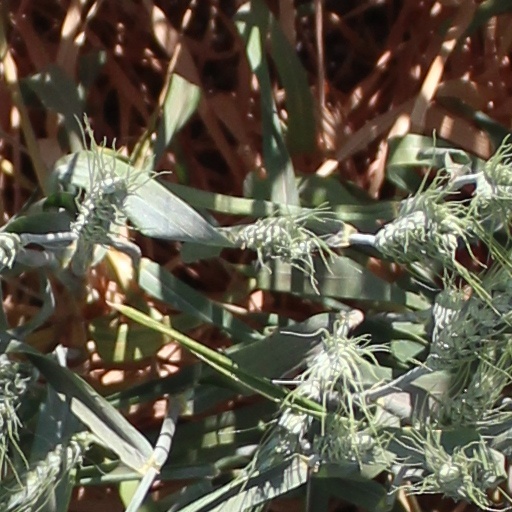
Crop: wheat